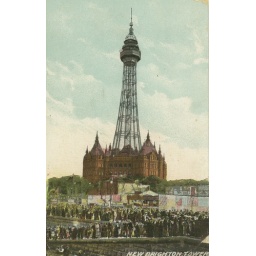
new brighton tower - tallest building in england in 1897